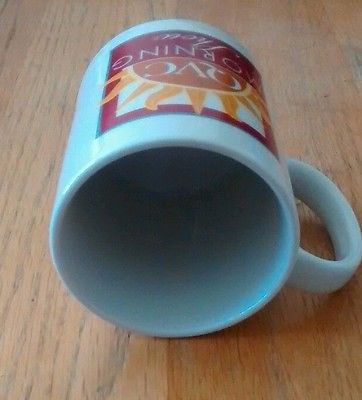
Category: mug